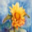
Label: sunflower